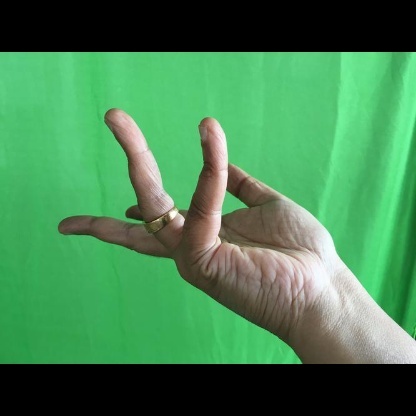
Mudra: Alapadmam